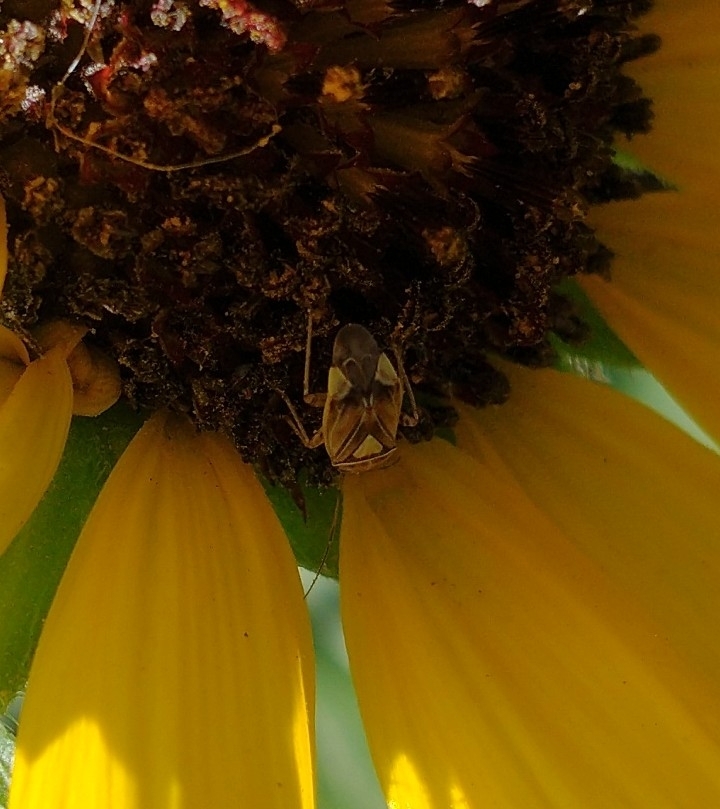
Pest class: lygus_bug